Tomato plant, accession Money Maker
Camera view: horizontal (90 deg, fisheye); turntable rotation: 300 degrees
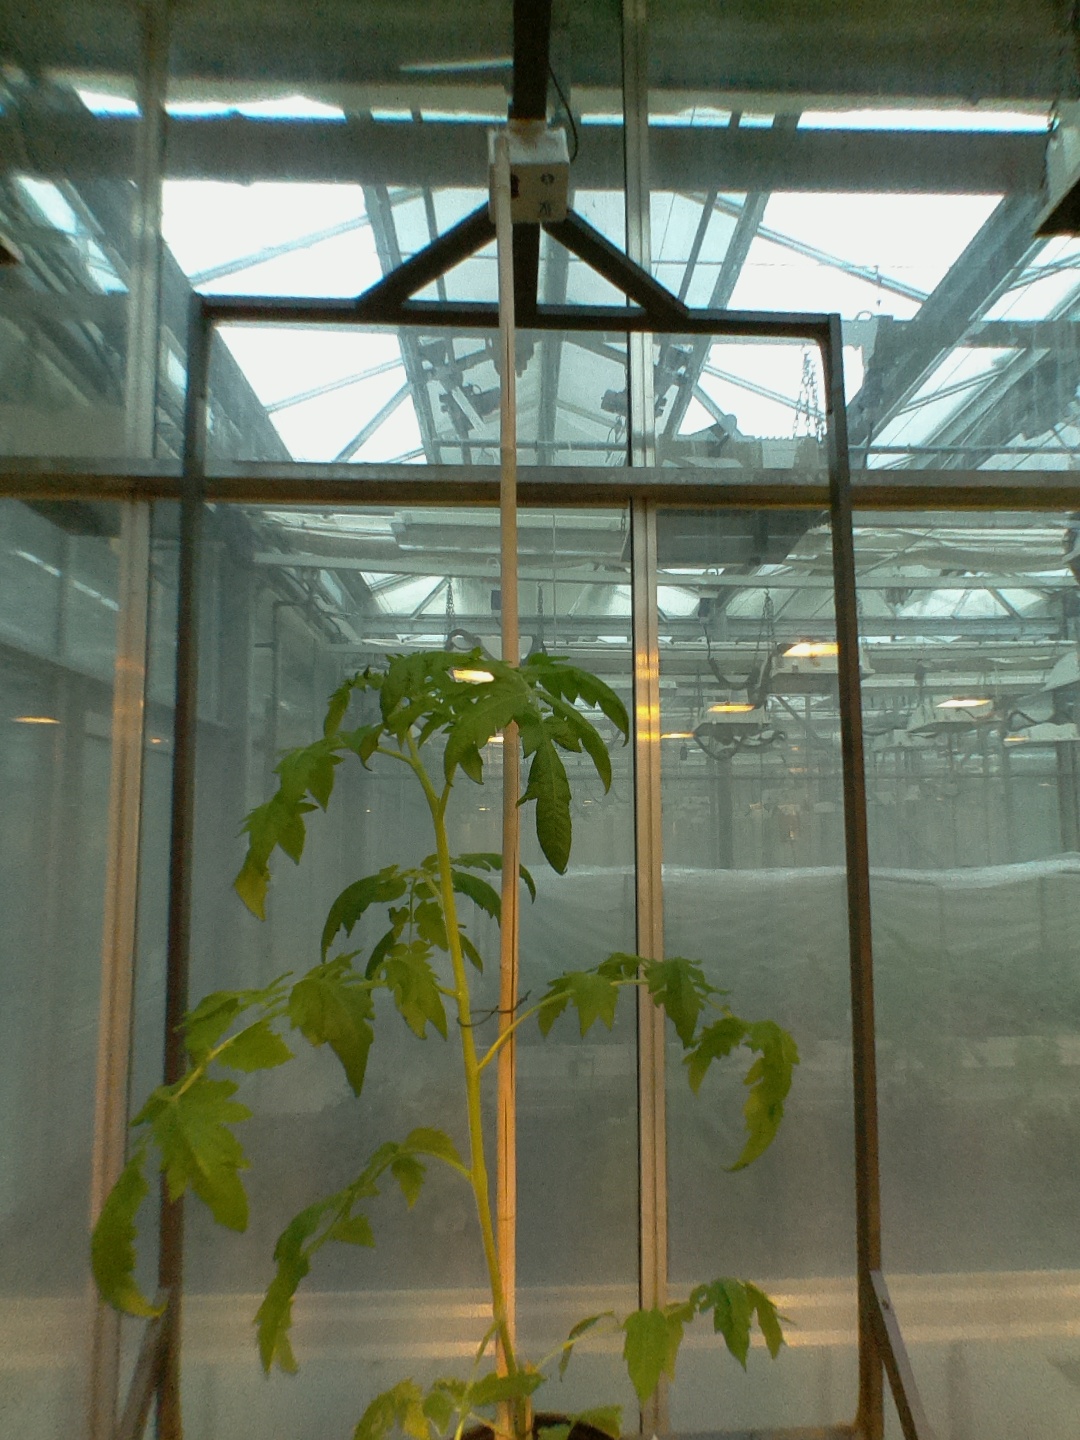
BBCH growth stage 54: 4 inflorescences visible